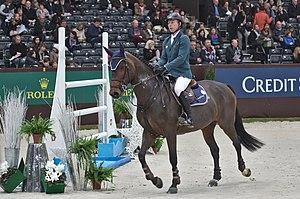
Dermott Lennon est un cavalier de saut d'obstacles irlandais, né en 1969 à Banbridge.